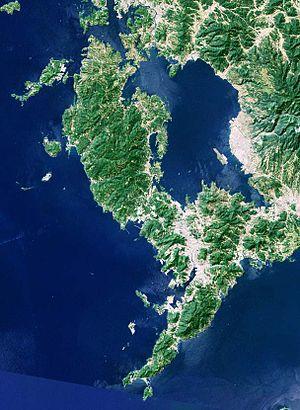
La baie d'Ōmura est une anse naturelle située dans le Nord-Ouest de l'île de Kyūshū, au Japon.